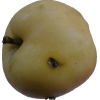
Label: Apple 14